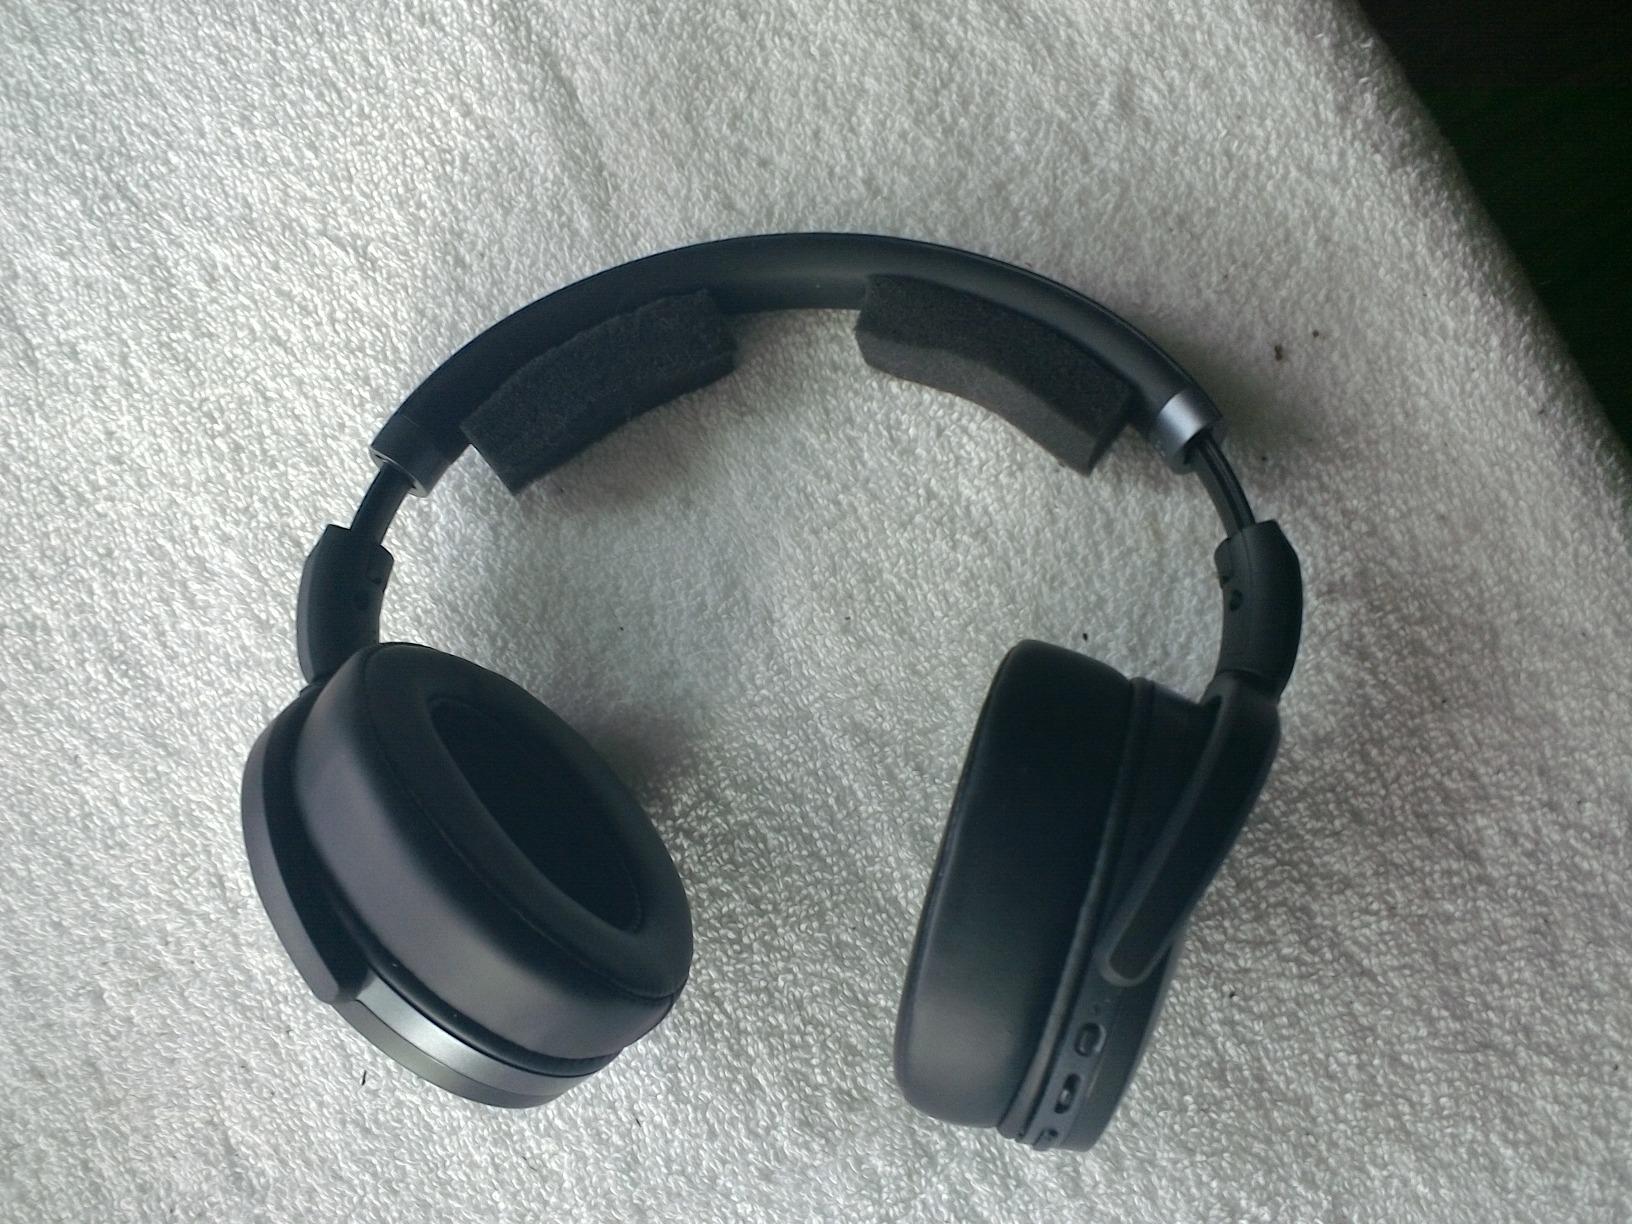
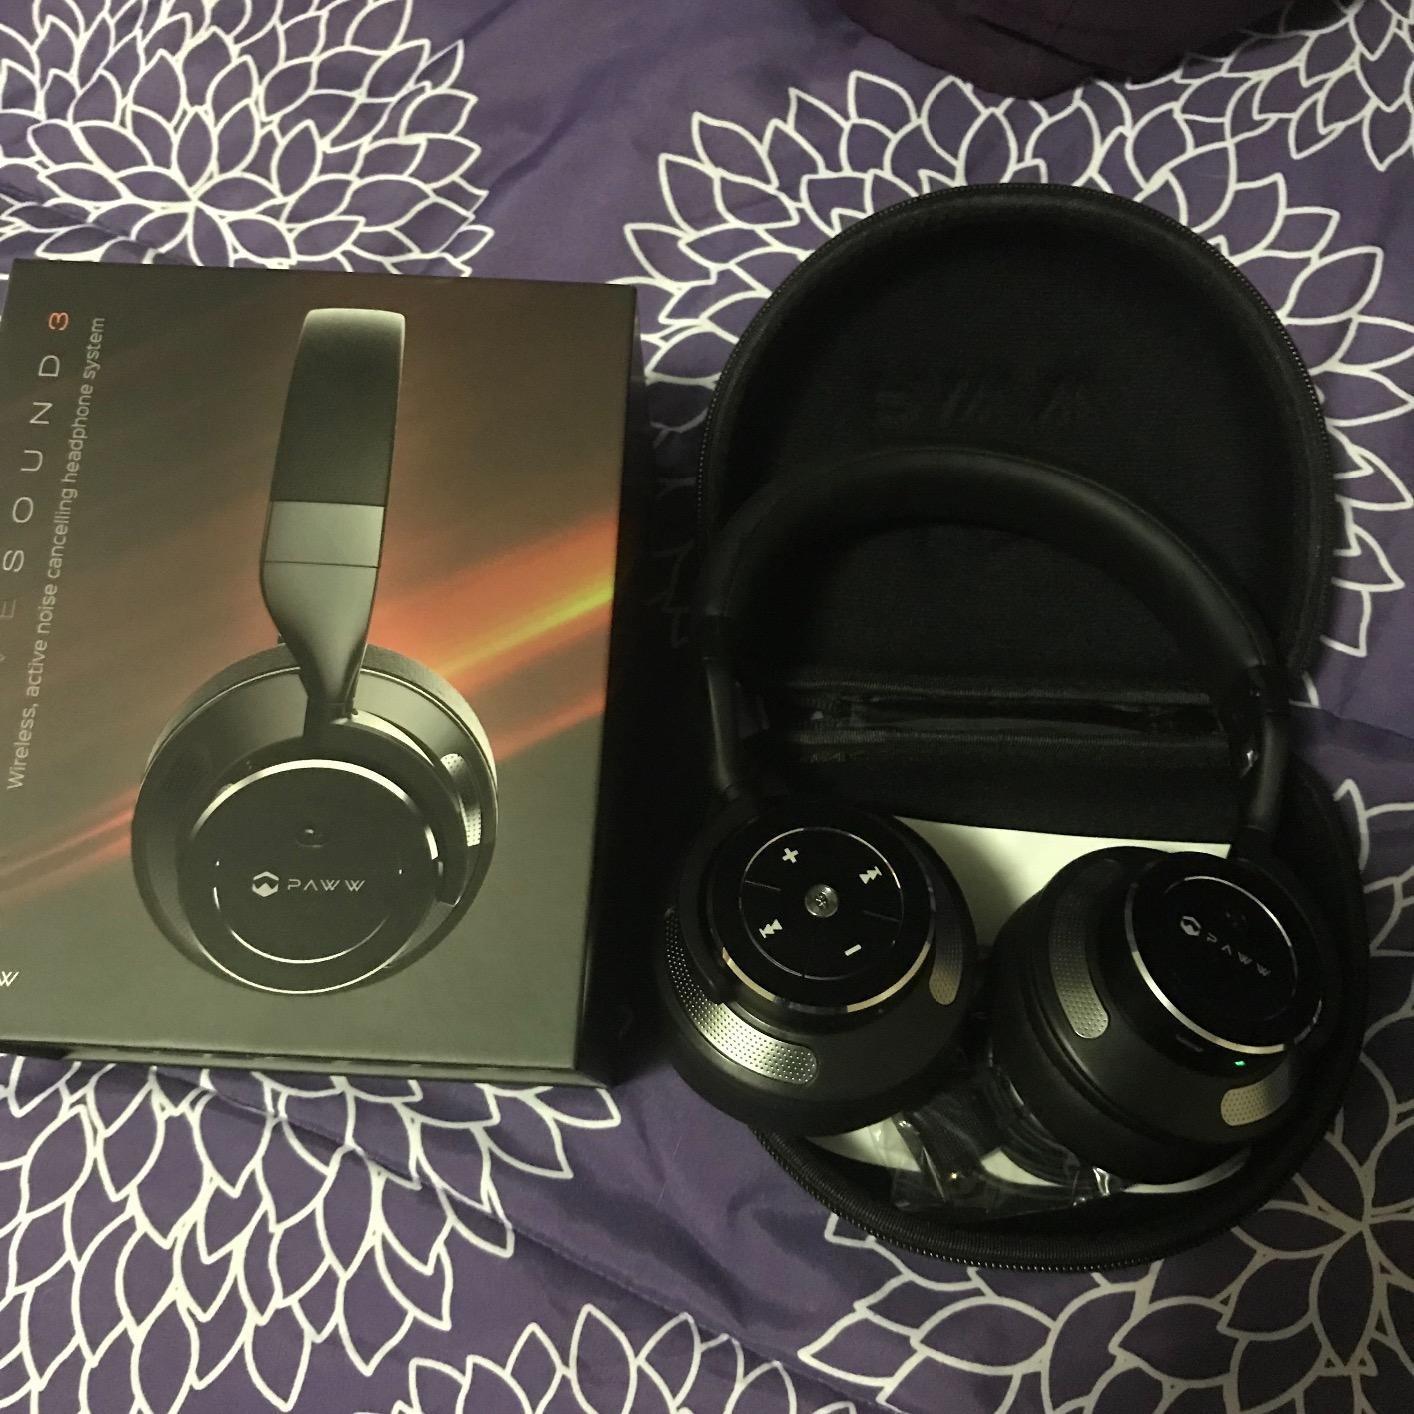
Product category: headphones
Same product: no